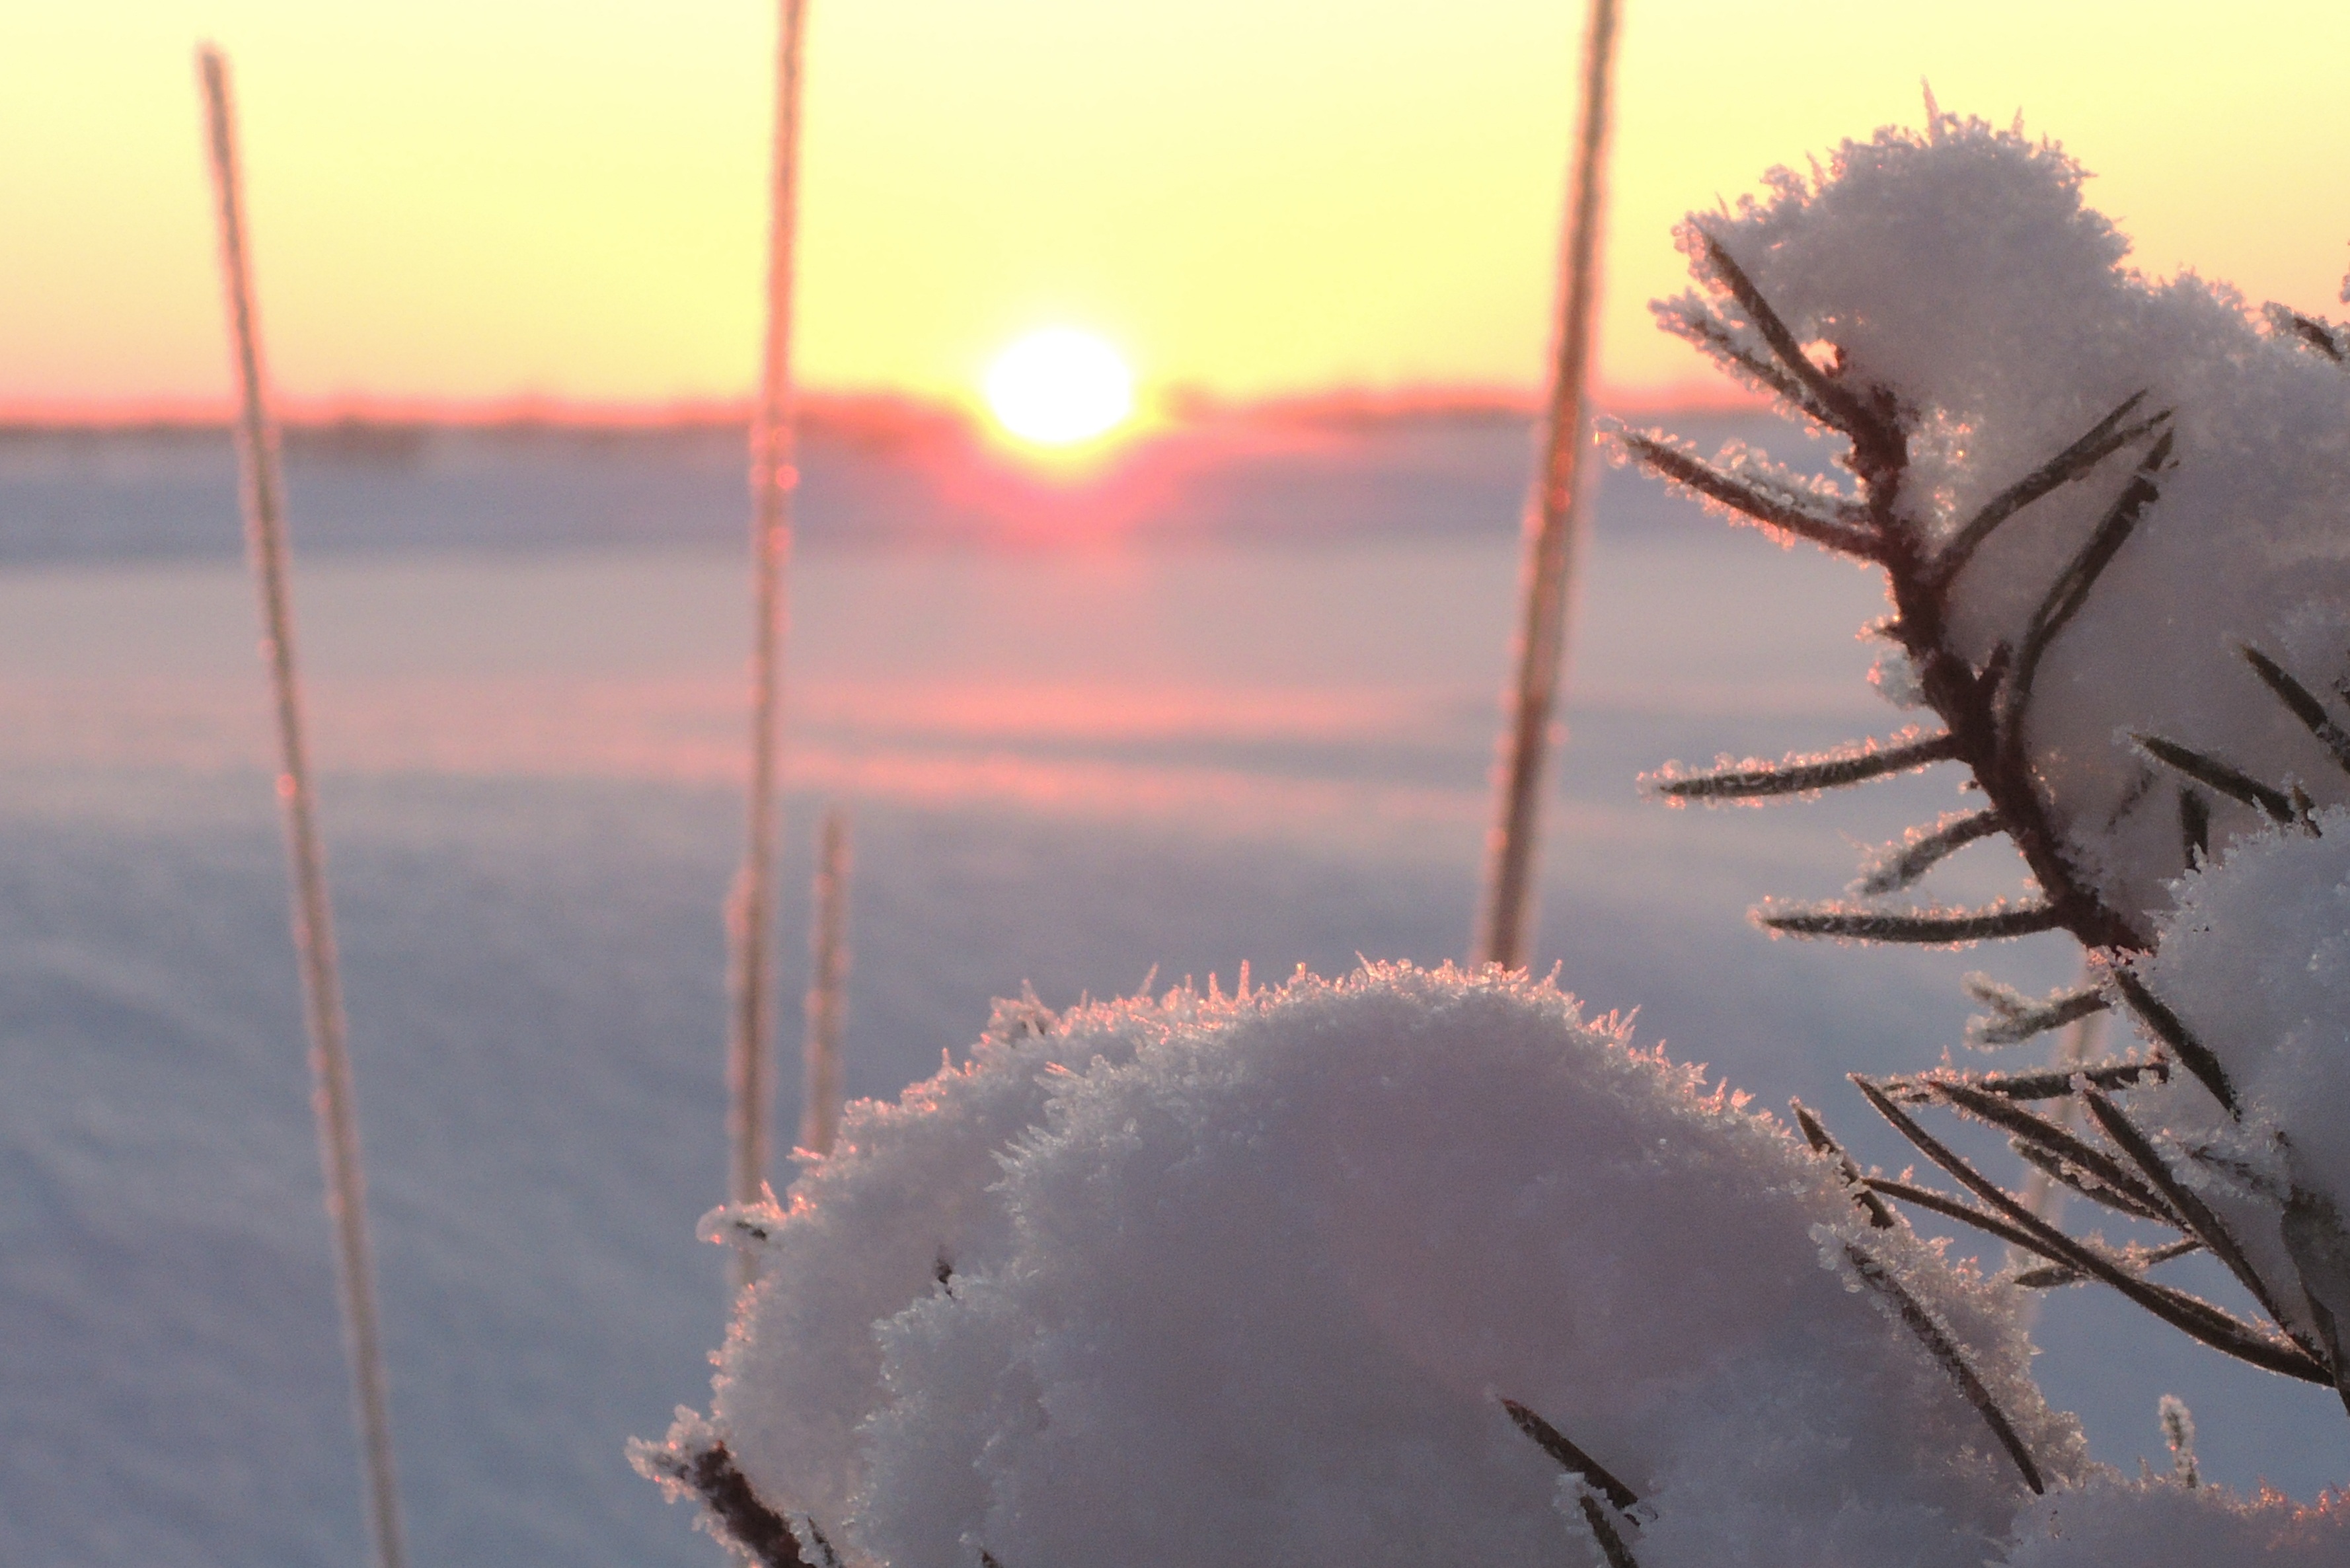
branch, snow, winter, cloud, sun, sunset, sunlight, morning, wind, frost, ice, reflection, weather, season, freezing, atmospheric phenomenon